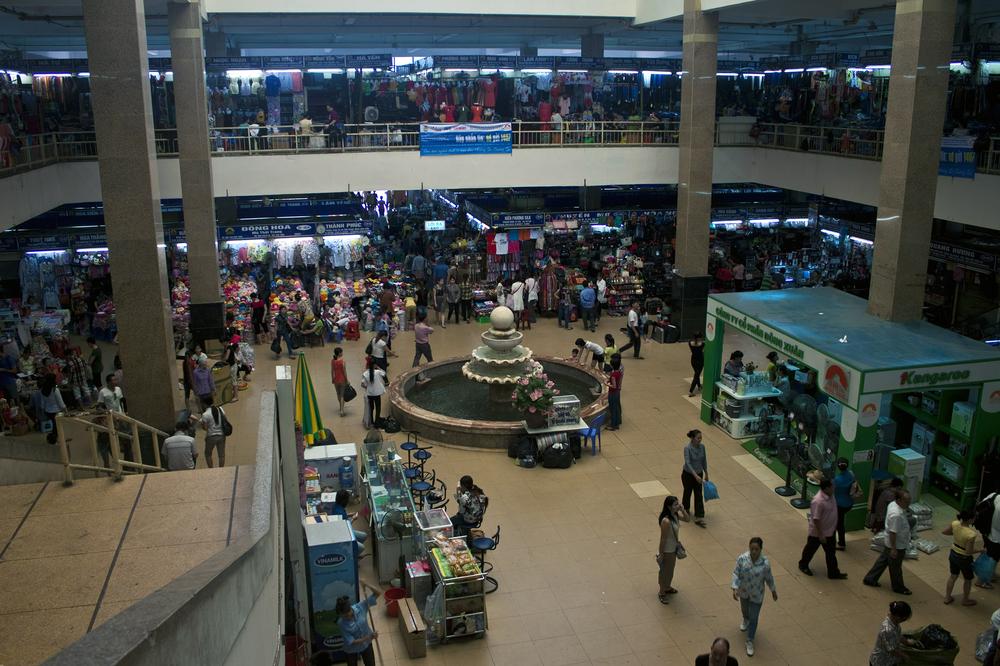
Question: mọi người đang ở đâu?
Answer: mọi người đang trong trung tâm thương mại